Te Rei Hanataua

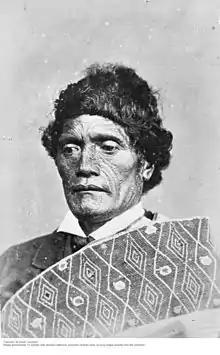
Te Rei Hanataua

Te Rei Hanataua (?–1860) was a notable New Zealand tribal leader. Of Māori descent, he identified with the Ngāti Ruanui iwi.